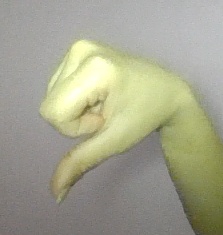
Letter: waw